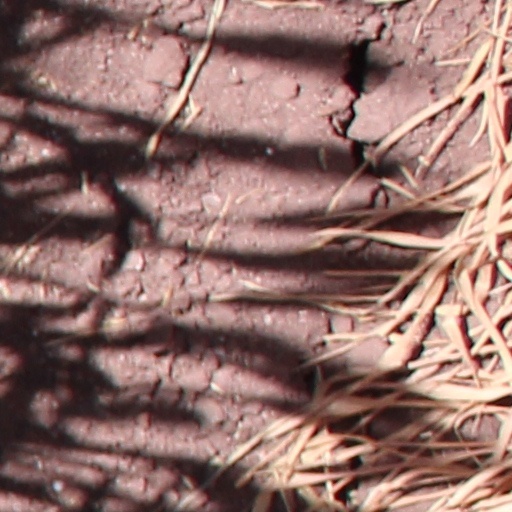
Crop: wheat